Saturn V

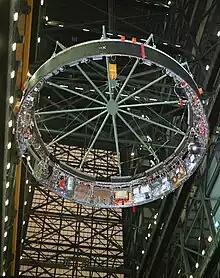

The S-II was built by North American Aviation at Seal Beach, California. Using liquid hydrogen and liquid oxygen, it had five Rocketdyne J-2 engines in a similar arrangement to the S-IC, and also used the four outer engines for control. The S-II was tall with a diameter of , identical to the S-IC. The S-II had a dry mass of about ; when fully fueled, it weighed . The second stage accelerated the Saturn V through the upper atmosphere with of thrust in a vacuum. The S-II had a burn time of 395 seconds. When loaded with fuel, more than 90 percent of the mass of the stage was propellant Like the S-IC, the S-II was transported from its manufacturing plant to Cape Kennedy by sea.